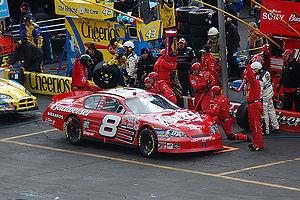
Dale Earnhardt Jr. est un pilote automobile américain né le 10 octobre 1974 à Kannapolis, Caroline du Nord. Évoluant en NASCAR depuis 1996, il est actuellement considéré comme le pilote le plus populaire aux États-Unis.